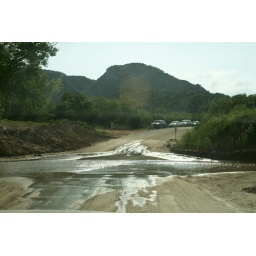
Scenic drive through Palo Duro Canyon State Park, water crossing #6 over the road